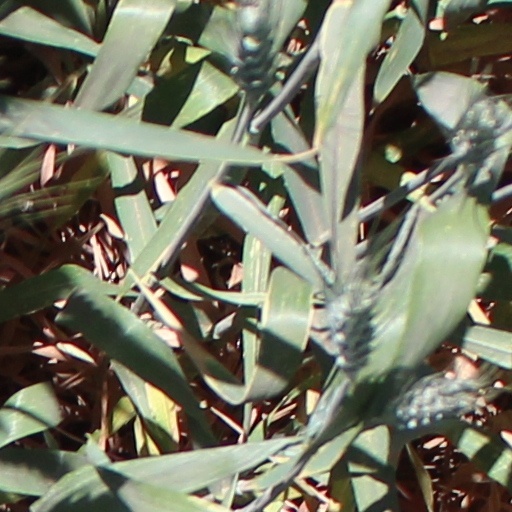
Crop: wheat